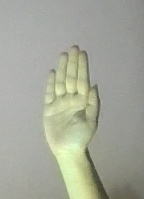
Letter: seen